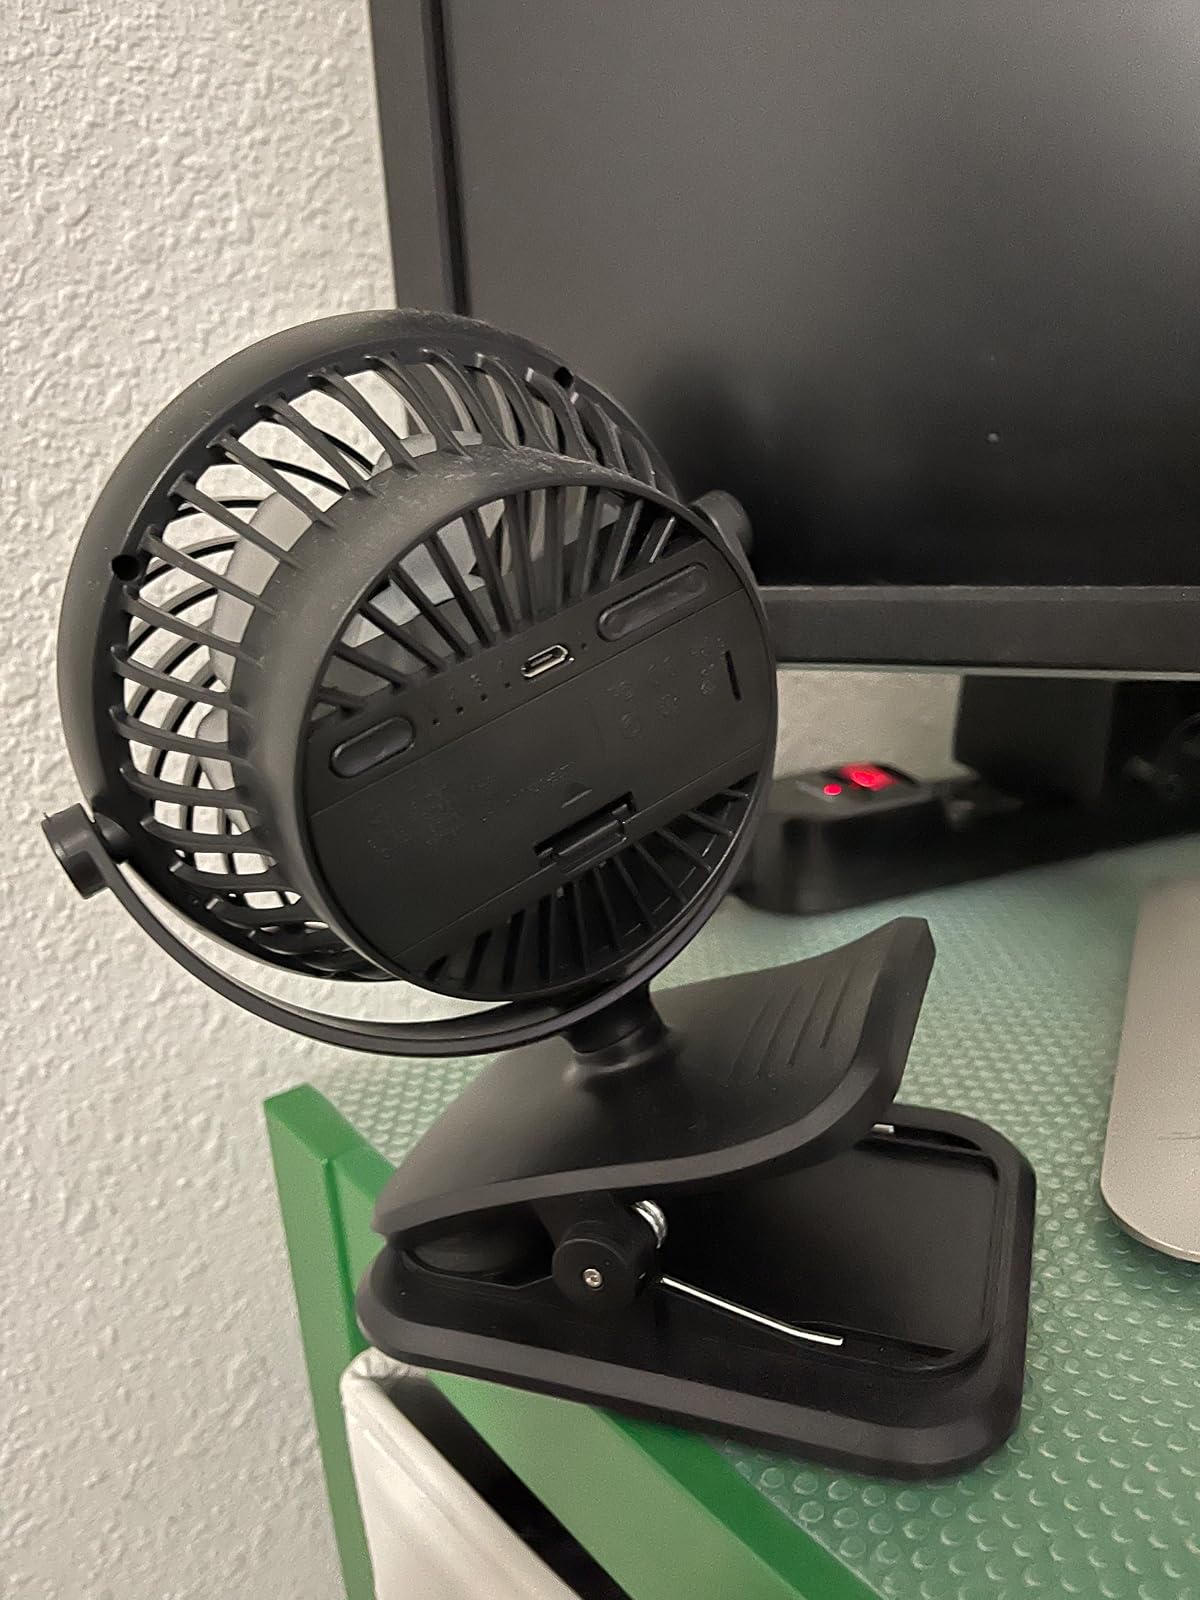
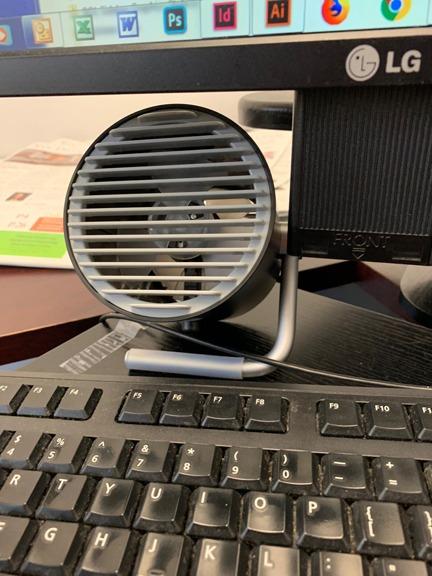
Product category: fan
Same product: no